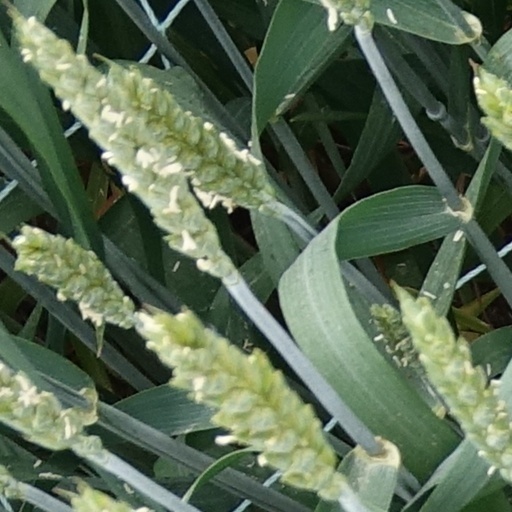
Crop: wheat